UEFI

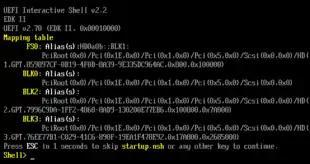
Example of a UEFI shell 2.2 session

UEFI provides a shell environment, which can be used to execute other UEFI applications, including UEFI boot loaders. Apart from that, commands available in the UEFI shell can be used for obtaining various other information about the system or the firmware, including getting the memory map (codice_3), modifying boot manager variables (codice_4), running partitioning programs (codice_5), loading UEFI drivers, and editing text files (codice_6).